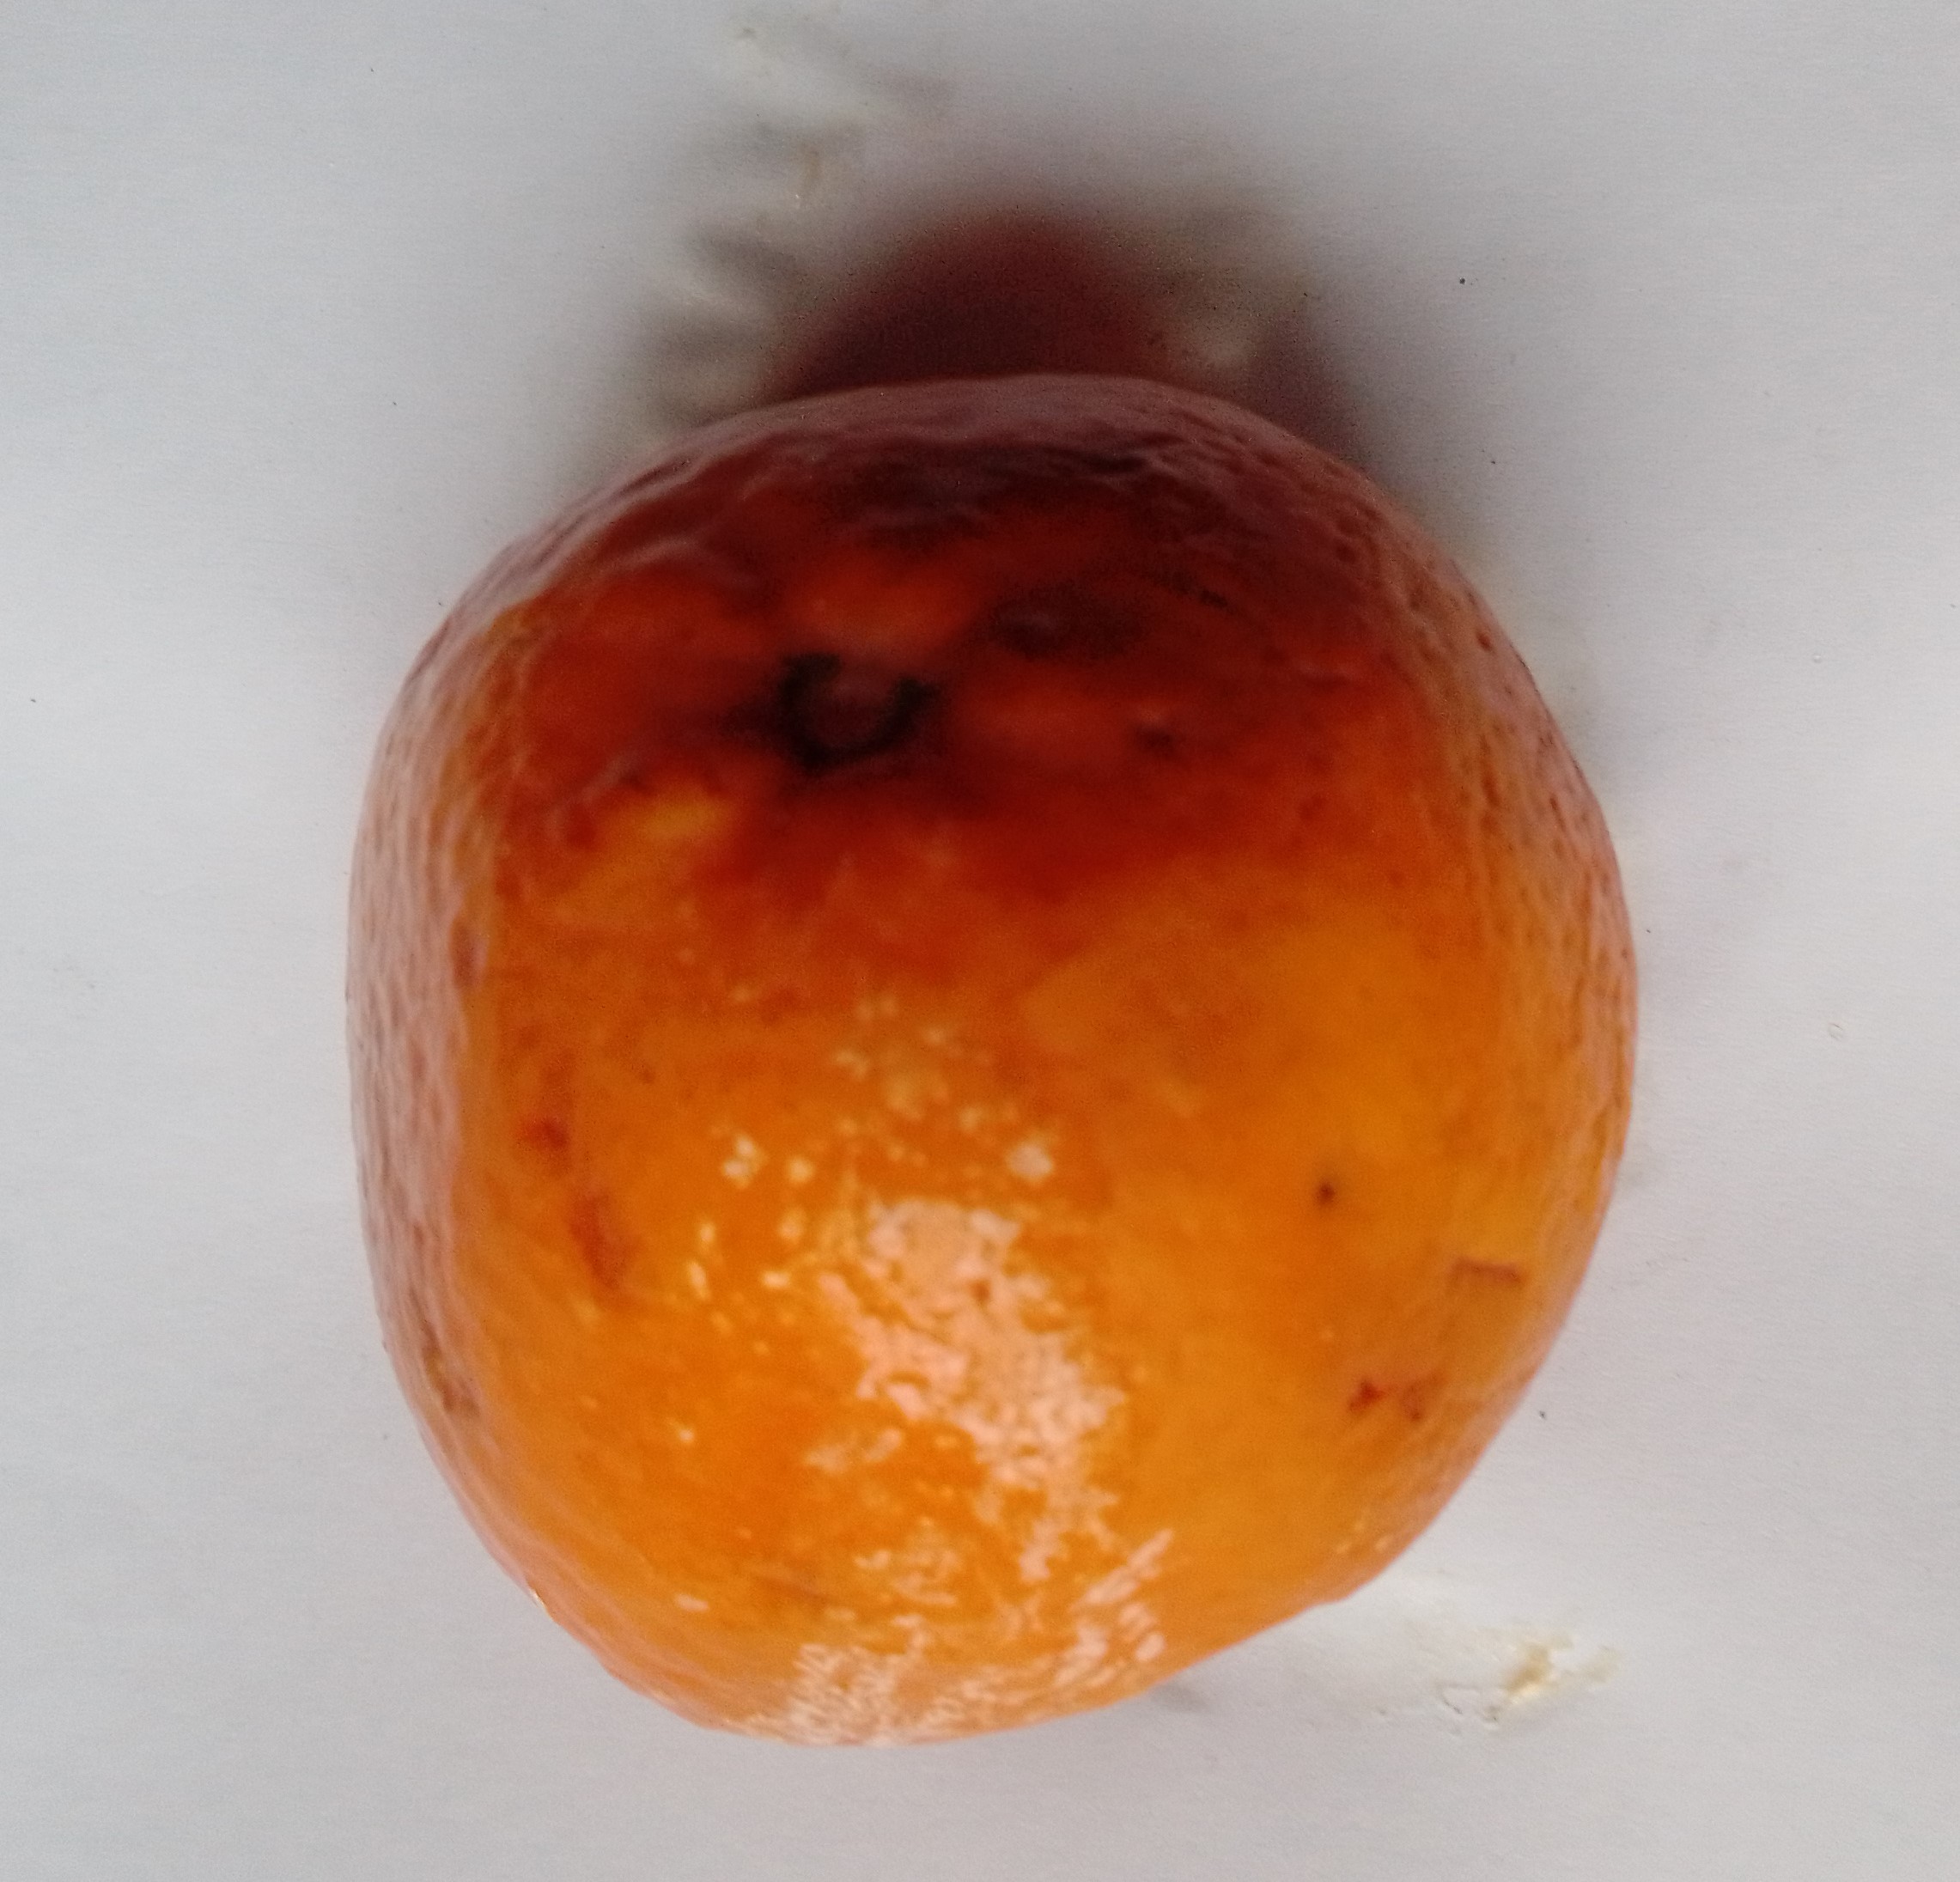
Fruit: orange
Condition: rotten